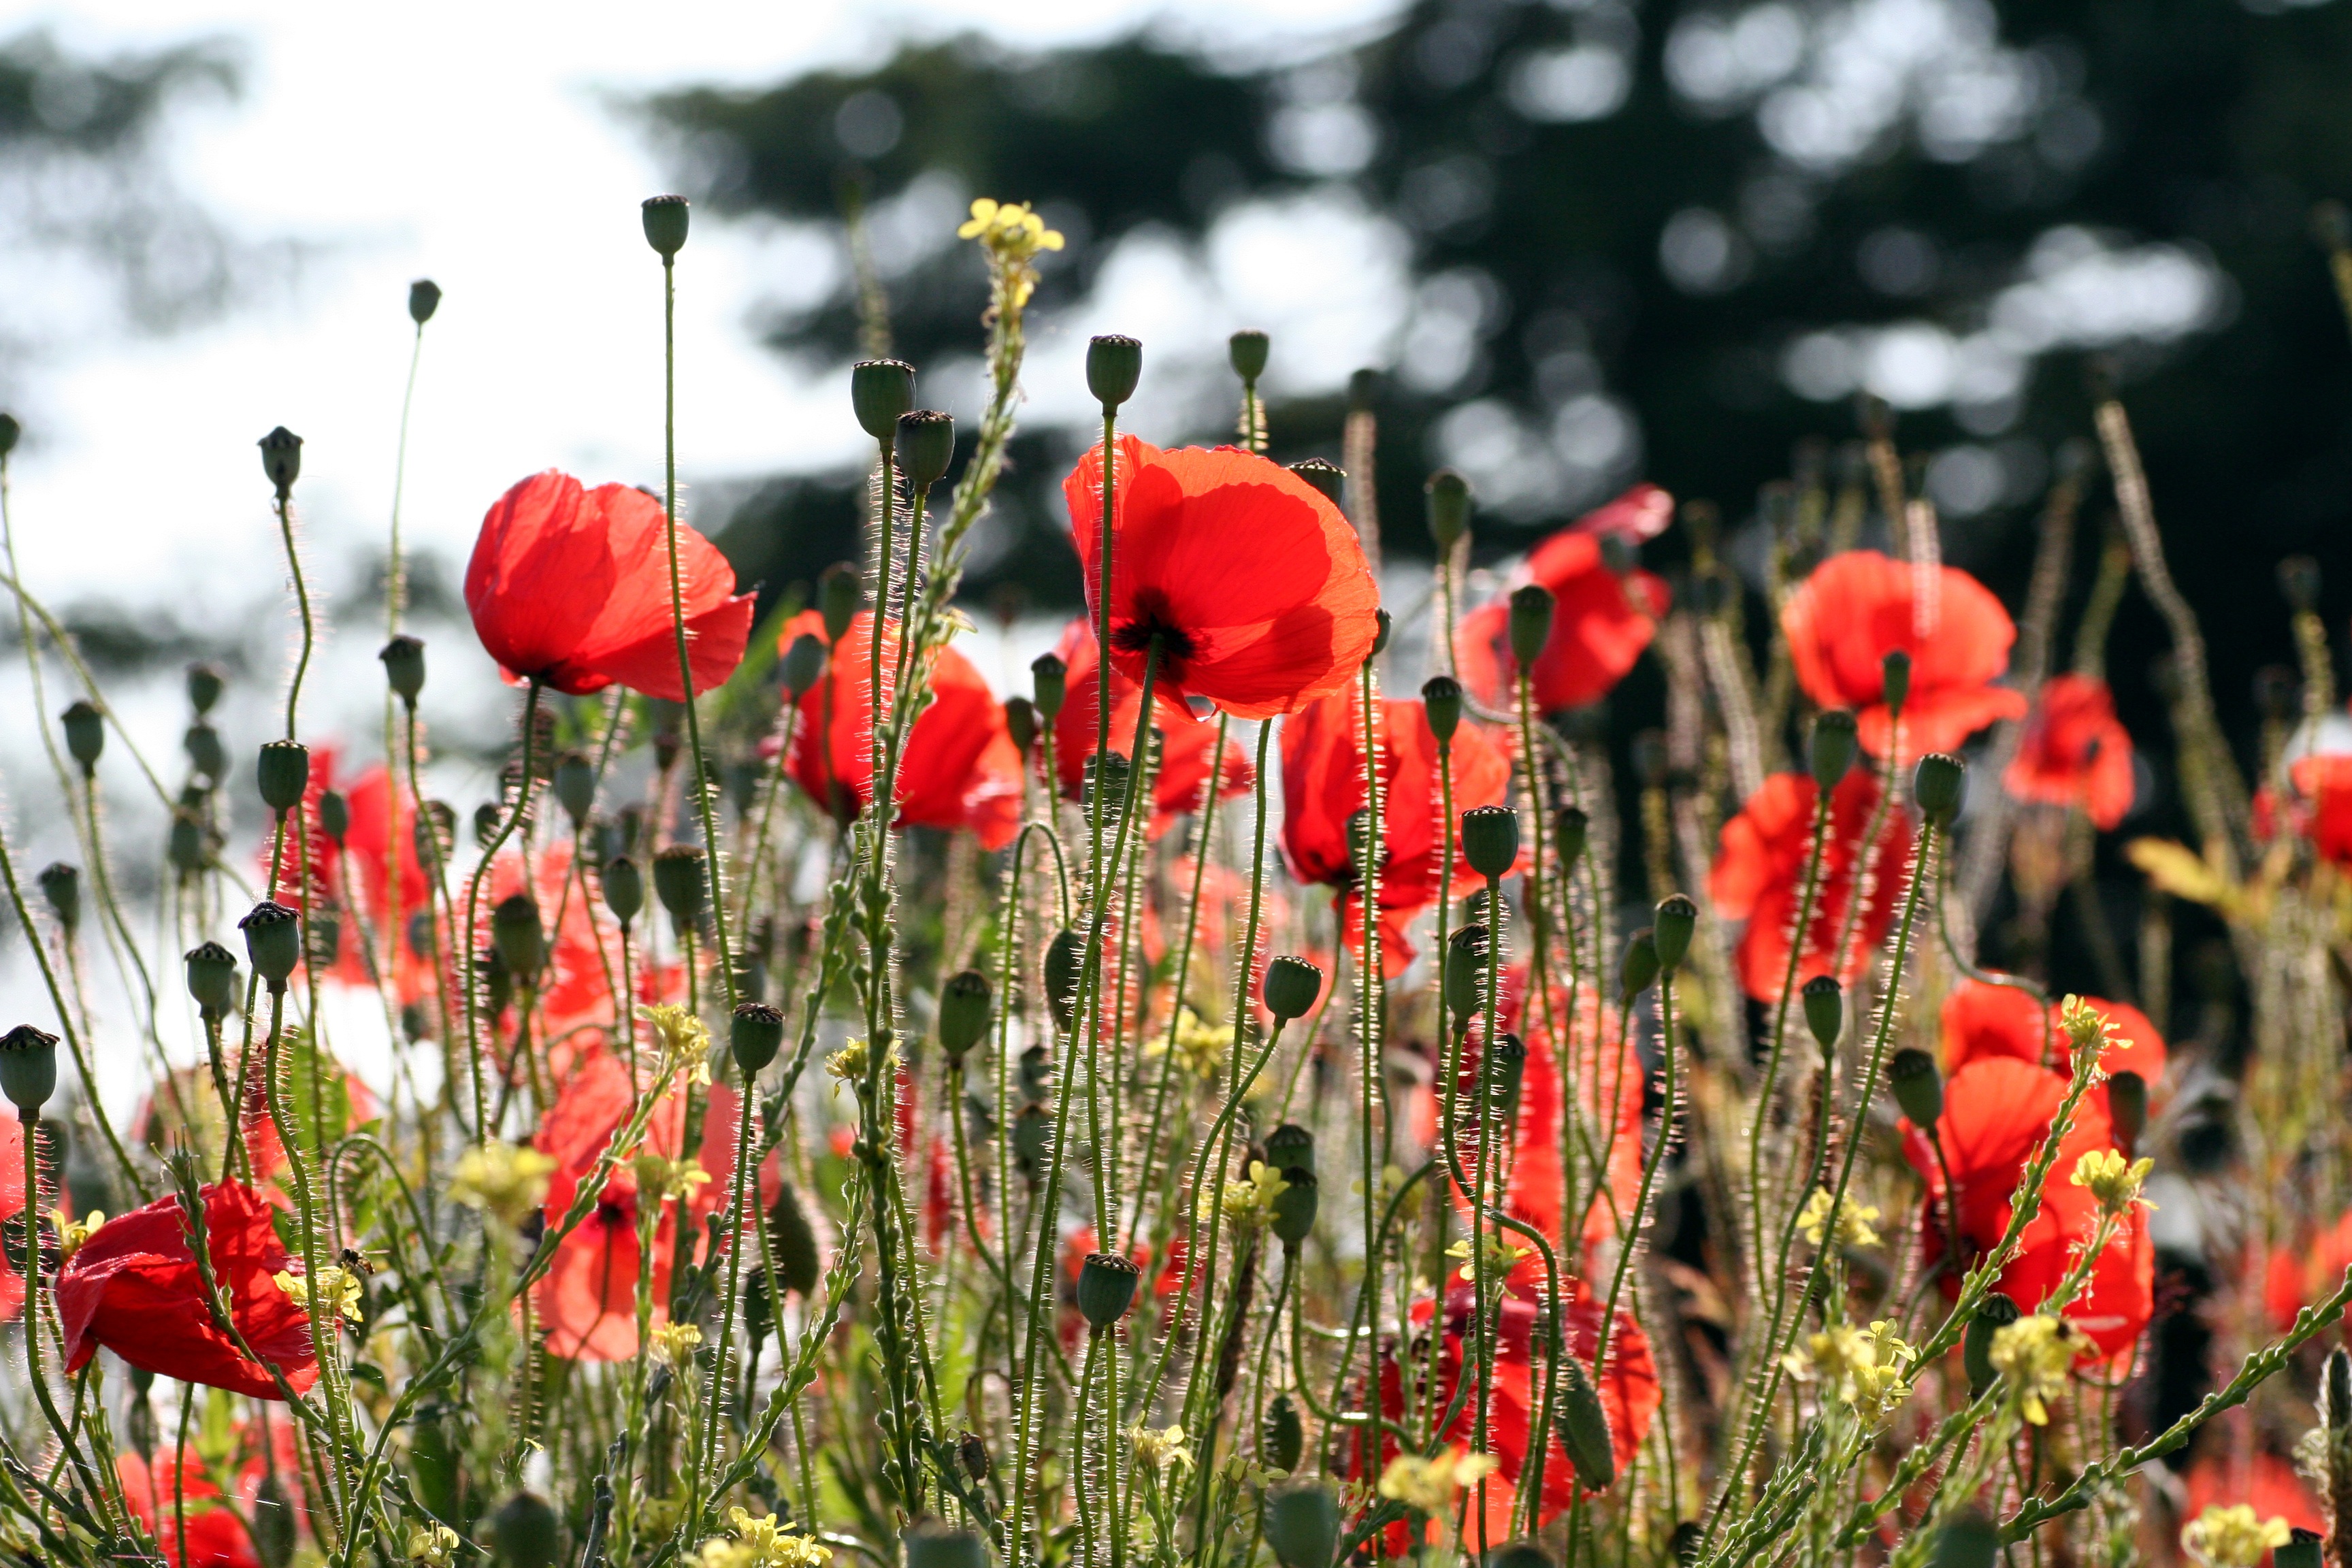
nature, plant, field, flower, petal, red, botany, flora, wildflower, petals, poppy, poppies, herbs, coquelicot, flowering plant, brightly colored, land plant, poppy family